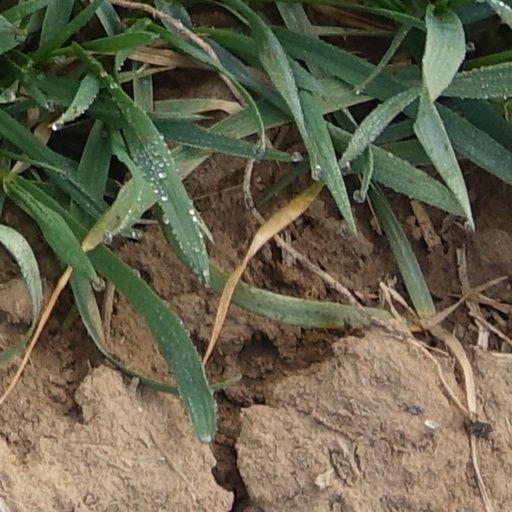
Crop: wheat